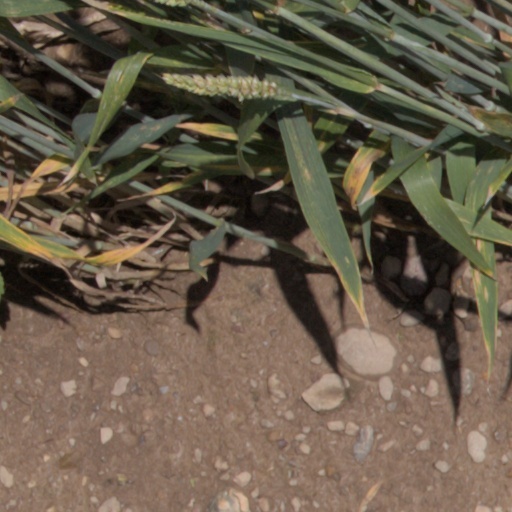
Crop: wheat